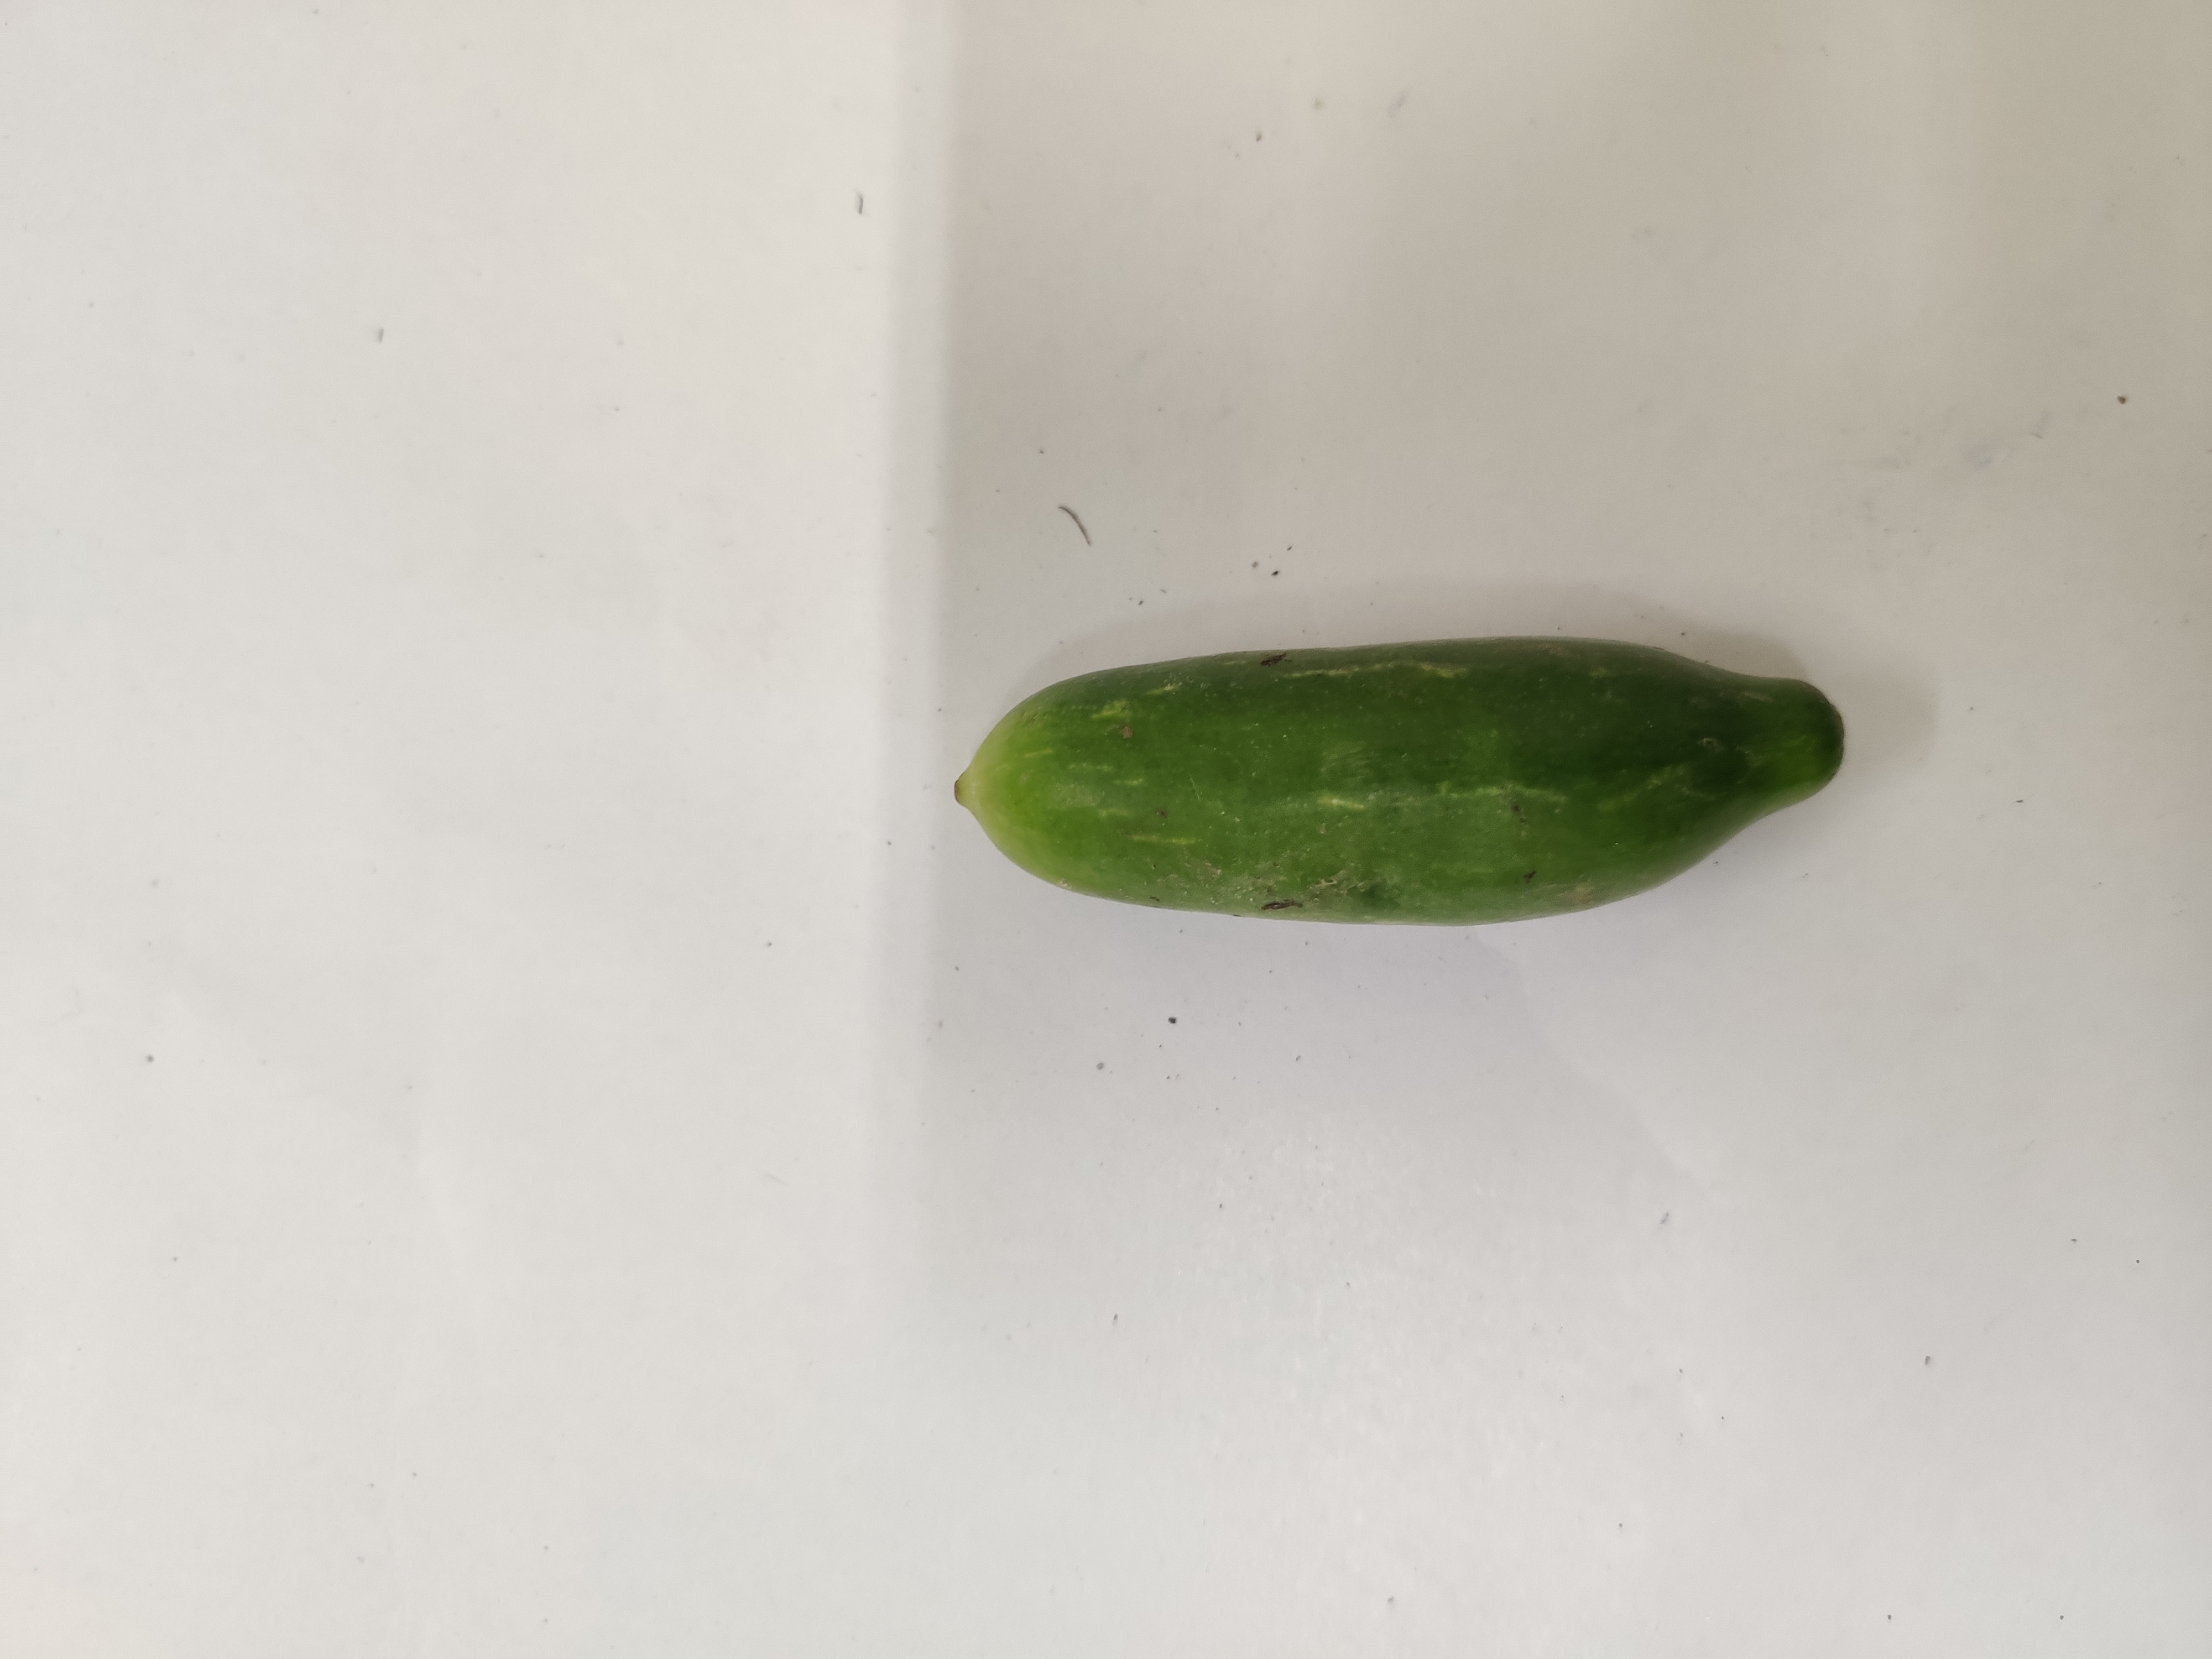
Crop: Ivy Gourd
Condition: Fresh